Dawn Purvis

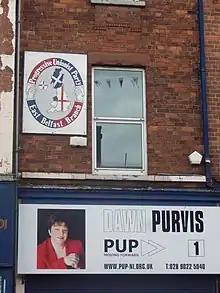
Dawn Purvis PUP office

By 1999, Purvis was the PUP's Spokesperson on Women's Affairs. She took a degree in Women's Studies, Social Policy and Social Anthropology and began working full-time for the party.